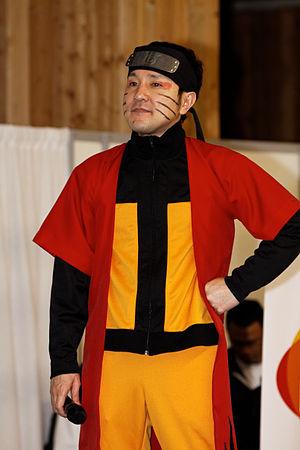
Hiroshi Matsuyama